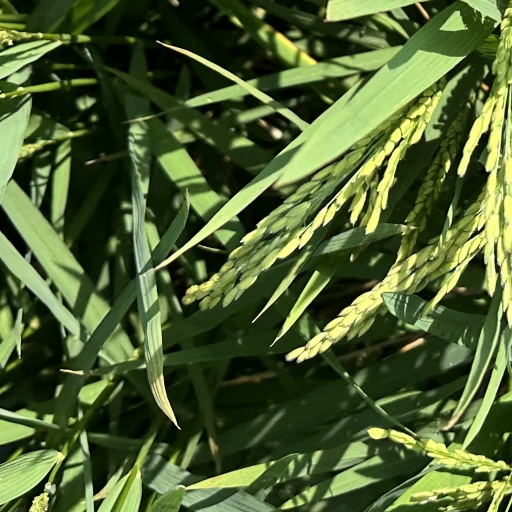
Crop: rice